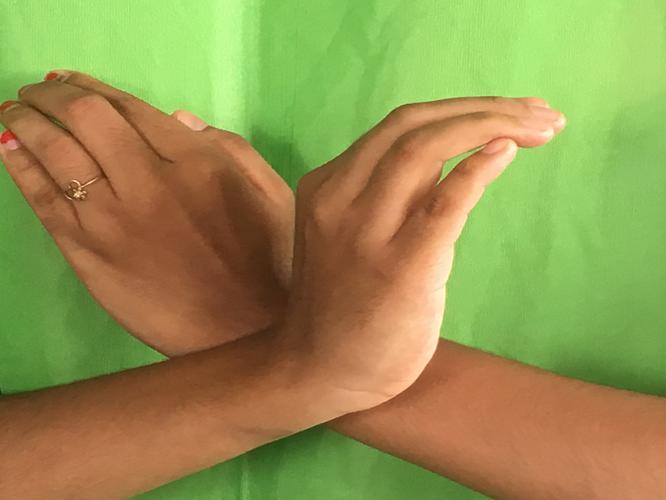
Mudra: Nagabandha
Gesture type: double_hand